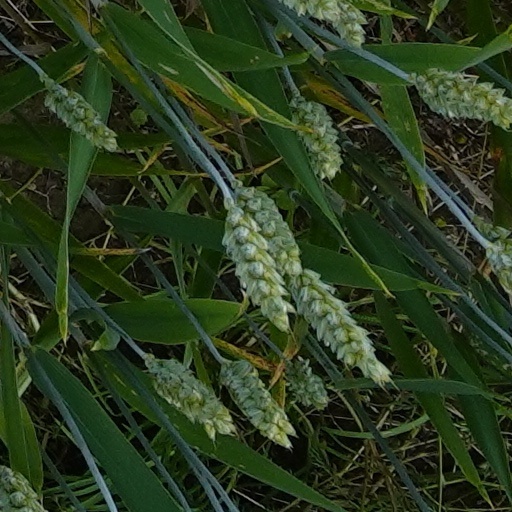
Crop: wheat